Andre Smith (offensive tackle)

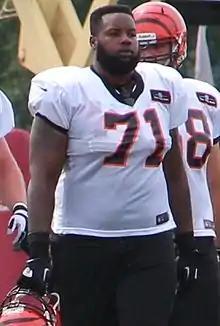
Smith with the Cincinnati Bengals in 2013

On April 26, 2013, Smith re-signed with the Bengals. It was reported by NFL.com's Ian Rapoport that Smith agreed to a three-year, $18 million contract during the second round of the 2013 NFL draft. He started in games 1-11 and 13–16 at right tackle, and came off bench in week 12, helping the Bengals rank tied for sixth in scoring and tenth in net offense. He was a key cog in pass protection, allowing only one sack over games 11–14, tying a team record for fewest sacks allowed in a four-game span. On September 16 against the Pittsburgh Steelers, he helped the offensive line allow no sacks with 407 net yards. He aided a blocking effort in week 6 at Buffalo in which the Bengals offense tallied a season-high in total net yards with 483 yards, including season-highs in both rushing (165) and passing (318). On October 27 against the New York Jets, he contributed to pass protection allowing only one sack for two yards as Andy Dalton threw for a career-best five touchdown passes. In week 14 against Indianapolis, he helped keep Dalton sack-free for the third straight game and supported a 155-yard rushing effort, and Dalton was named AFC Offensive Player of Week with a 120.5 passer rating. In the wild card playoff game on January 5, 2014, he contributed to a 439-yard offensive output against the San Diego Chargers.